Astrid North

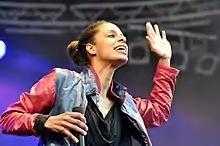
2015 at Bardentreffen in Nürnberg

In 1994 North sang for the dance-pop band on their hit single "Trouble Is". In 1996 she was a guest on the side project "Little Red Riding Hood" by "Fury in the Slaughterhouse" brothers and which resulted in the release of the single "Life's Too Short" from the eponymous album.